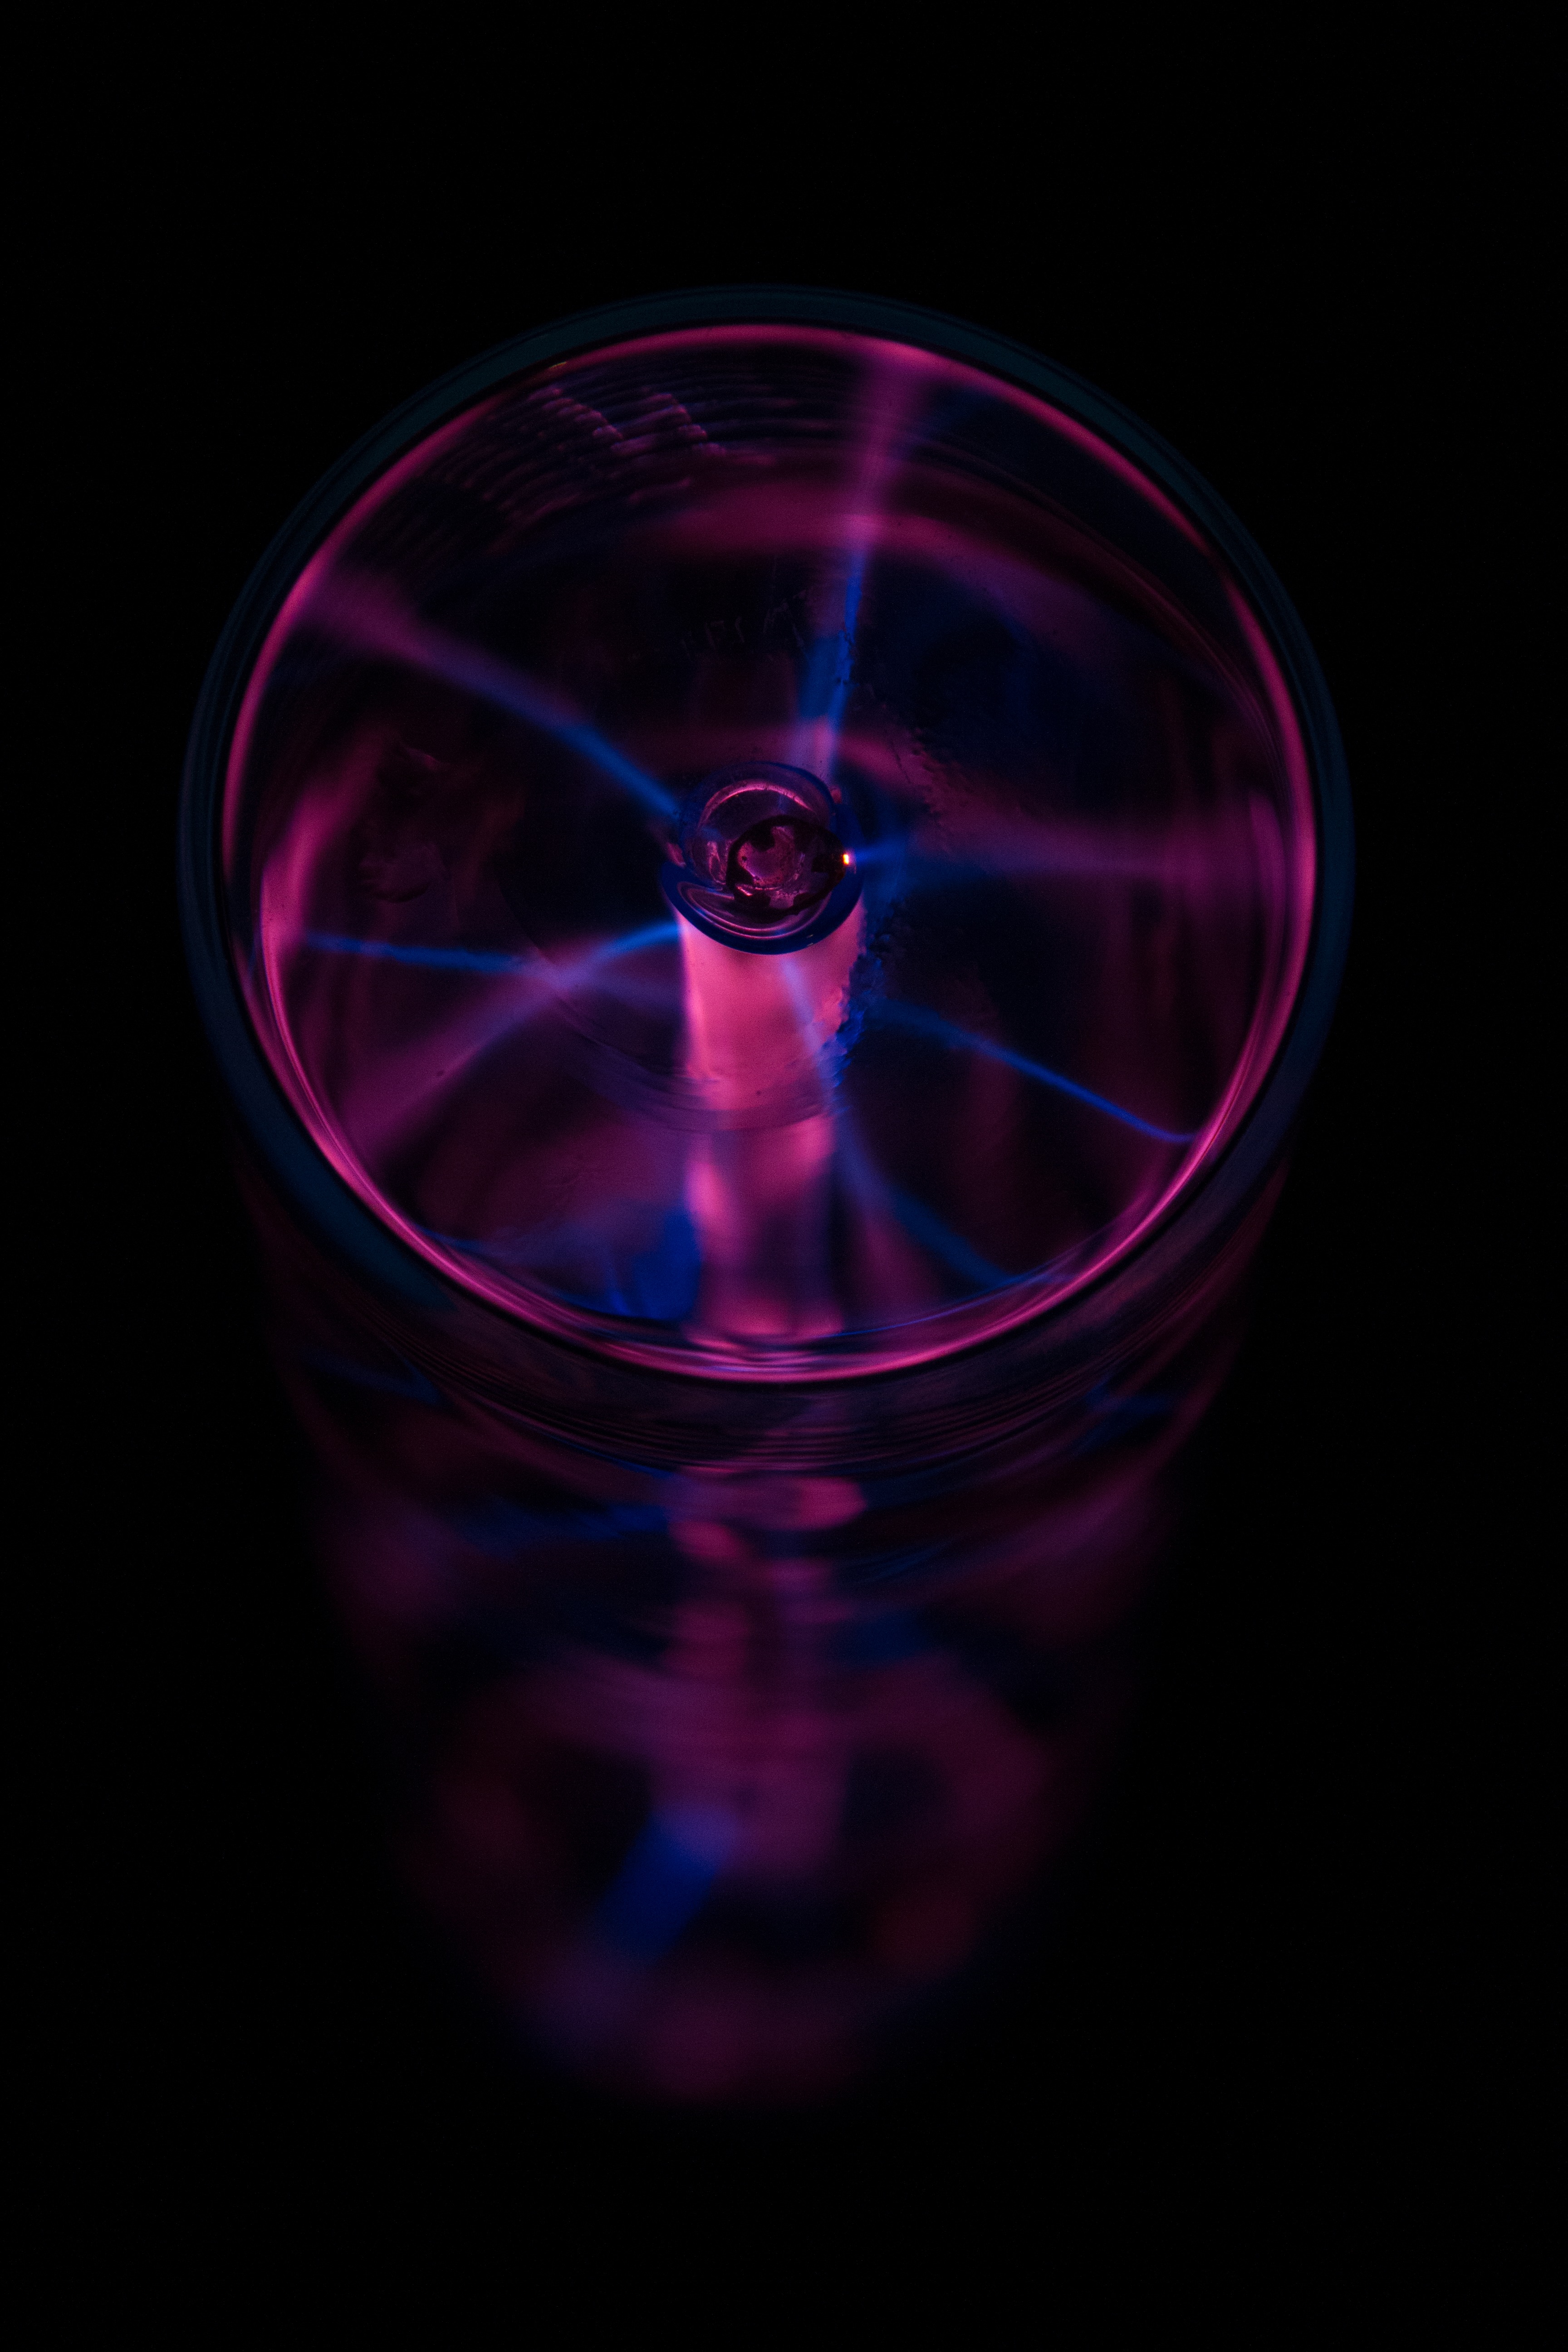
light, purple, glass, reflection, color, darkness, blue, pink, circle, sphere, fantasy, shape, macro photography, secretive, science fiction, bol, computer wallpaper, electrostatics